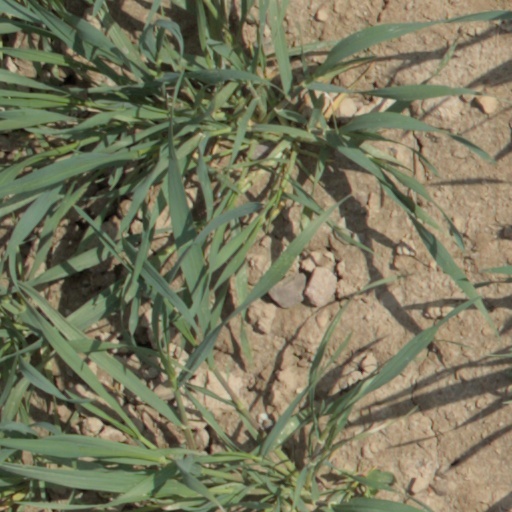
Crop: wheat